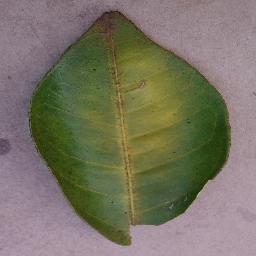
Label: Orange___Haunglongbing_(Citrus_greening)